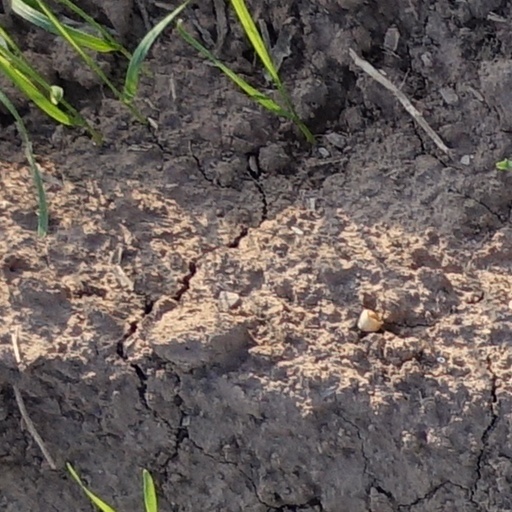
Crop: wheat